Top League Champions Cup

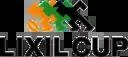
Logo 2014–2016

From the 2013–14 season, the Top League tournament was contested by sixteen teams. The top four teams from the league competition (or the top eight in 2016) advanced to the play-offs to compete for the Lixil Trophy and Top League Championship.